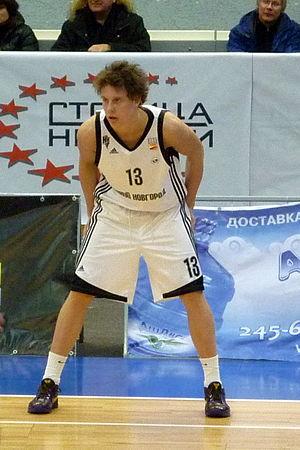
Dmitri Andreïevitch Koulaguine est un joueur russe de basket-ball né le 1ᵉʳ juillet 1992 à Moscou. Il mesure 1,97 m et joue au poste d'arrière.